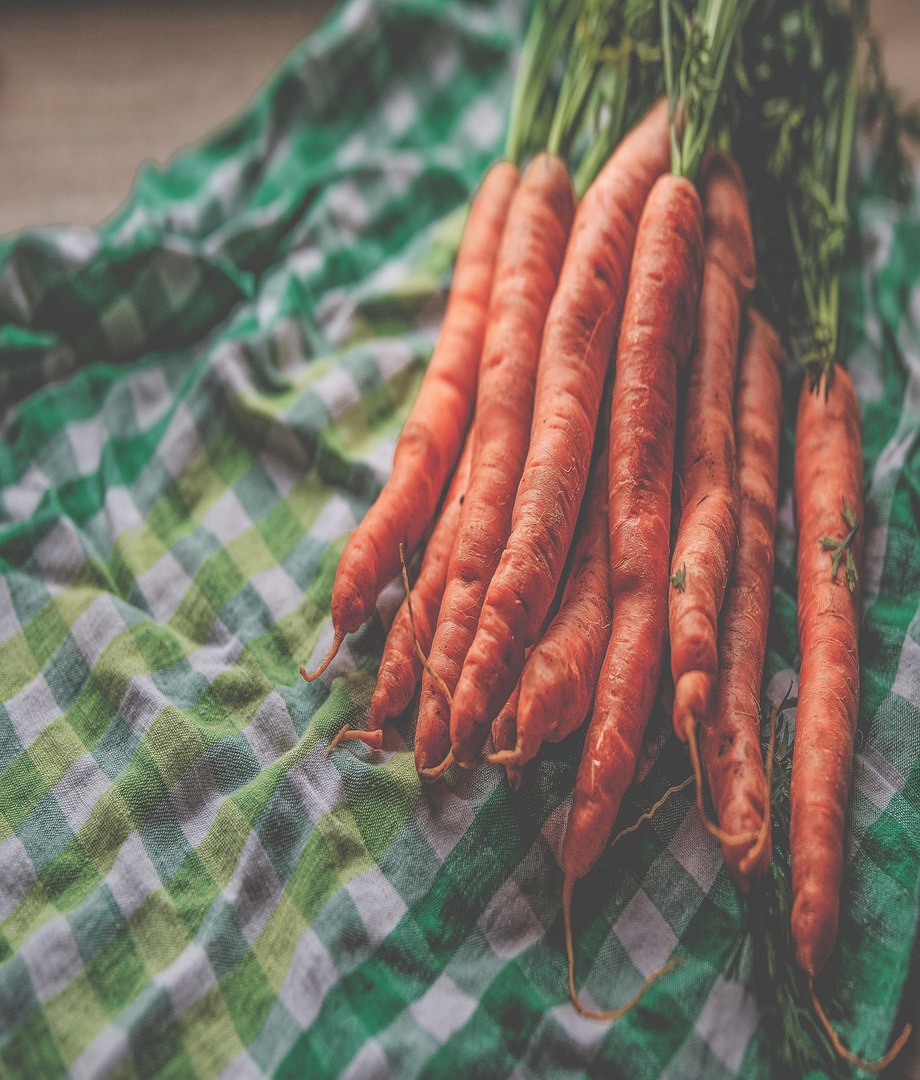
Label: carrot